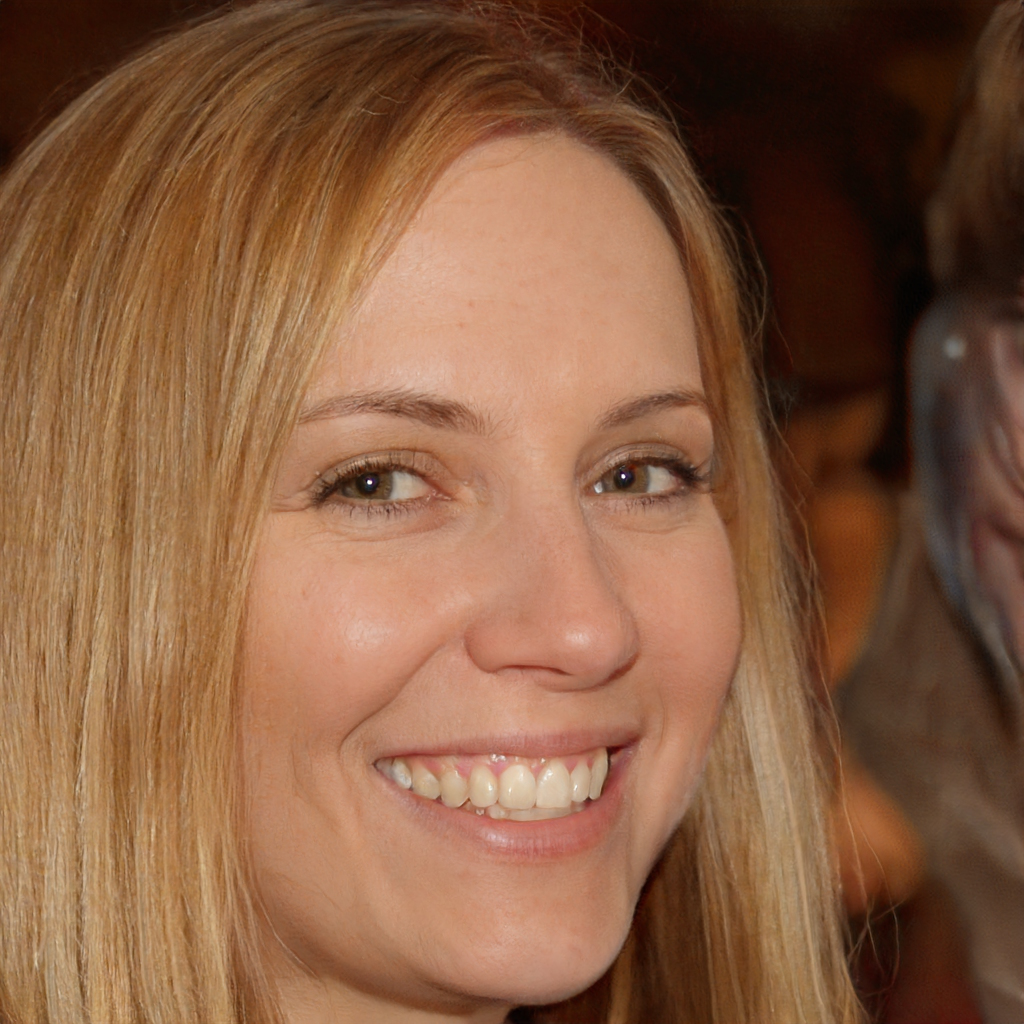
Gender: Female